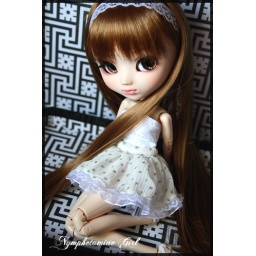
I really love how she looks in white clothes &amp;lt;3